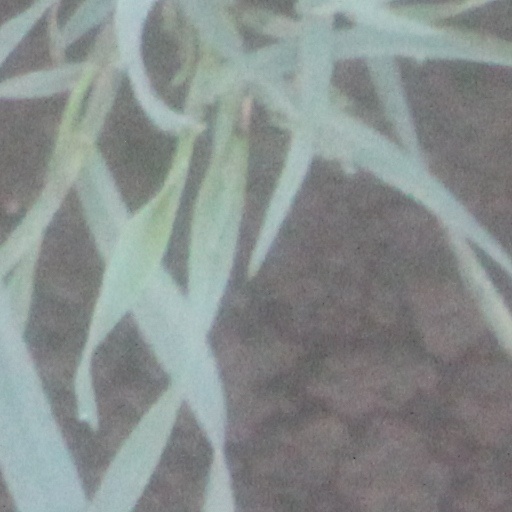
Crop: wheat